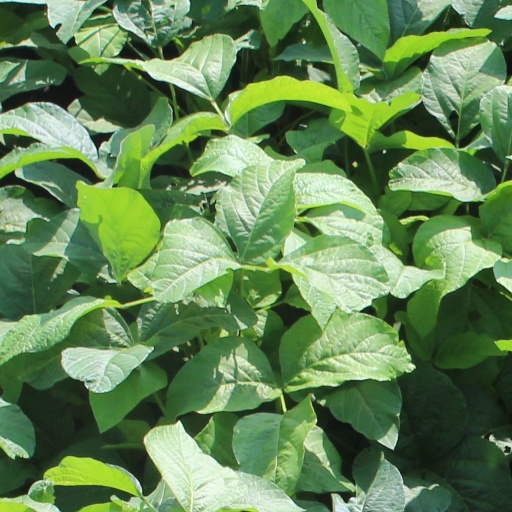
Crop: soybean